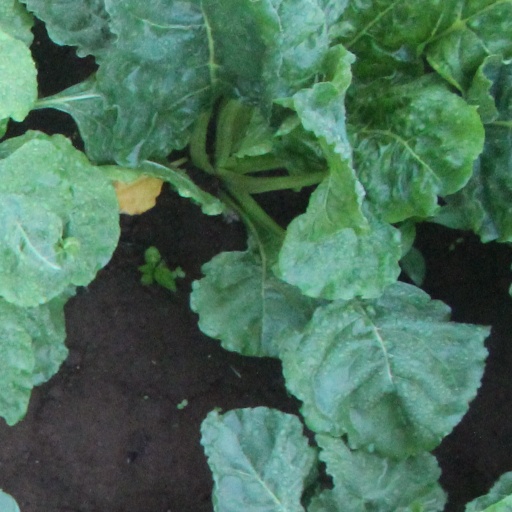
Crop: sugar beet